Parkway

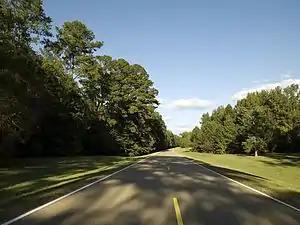
The Natchez Trace Parkway

In the 1930s, as part of the New Deal, the U.S. federal government constructed National Parkways designed for recreational driving and to commemorate historic trails and routes. These divided four-lane parkways have lower speed limits and are maintained by the National Park Service. An example is the Civilian Conservation Corps (CCC) built Blue Ridge Parkway in the Appalachian Mountains of North Carolina and Virginia.